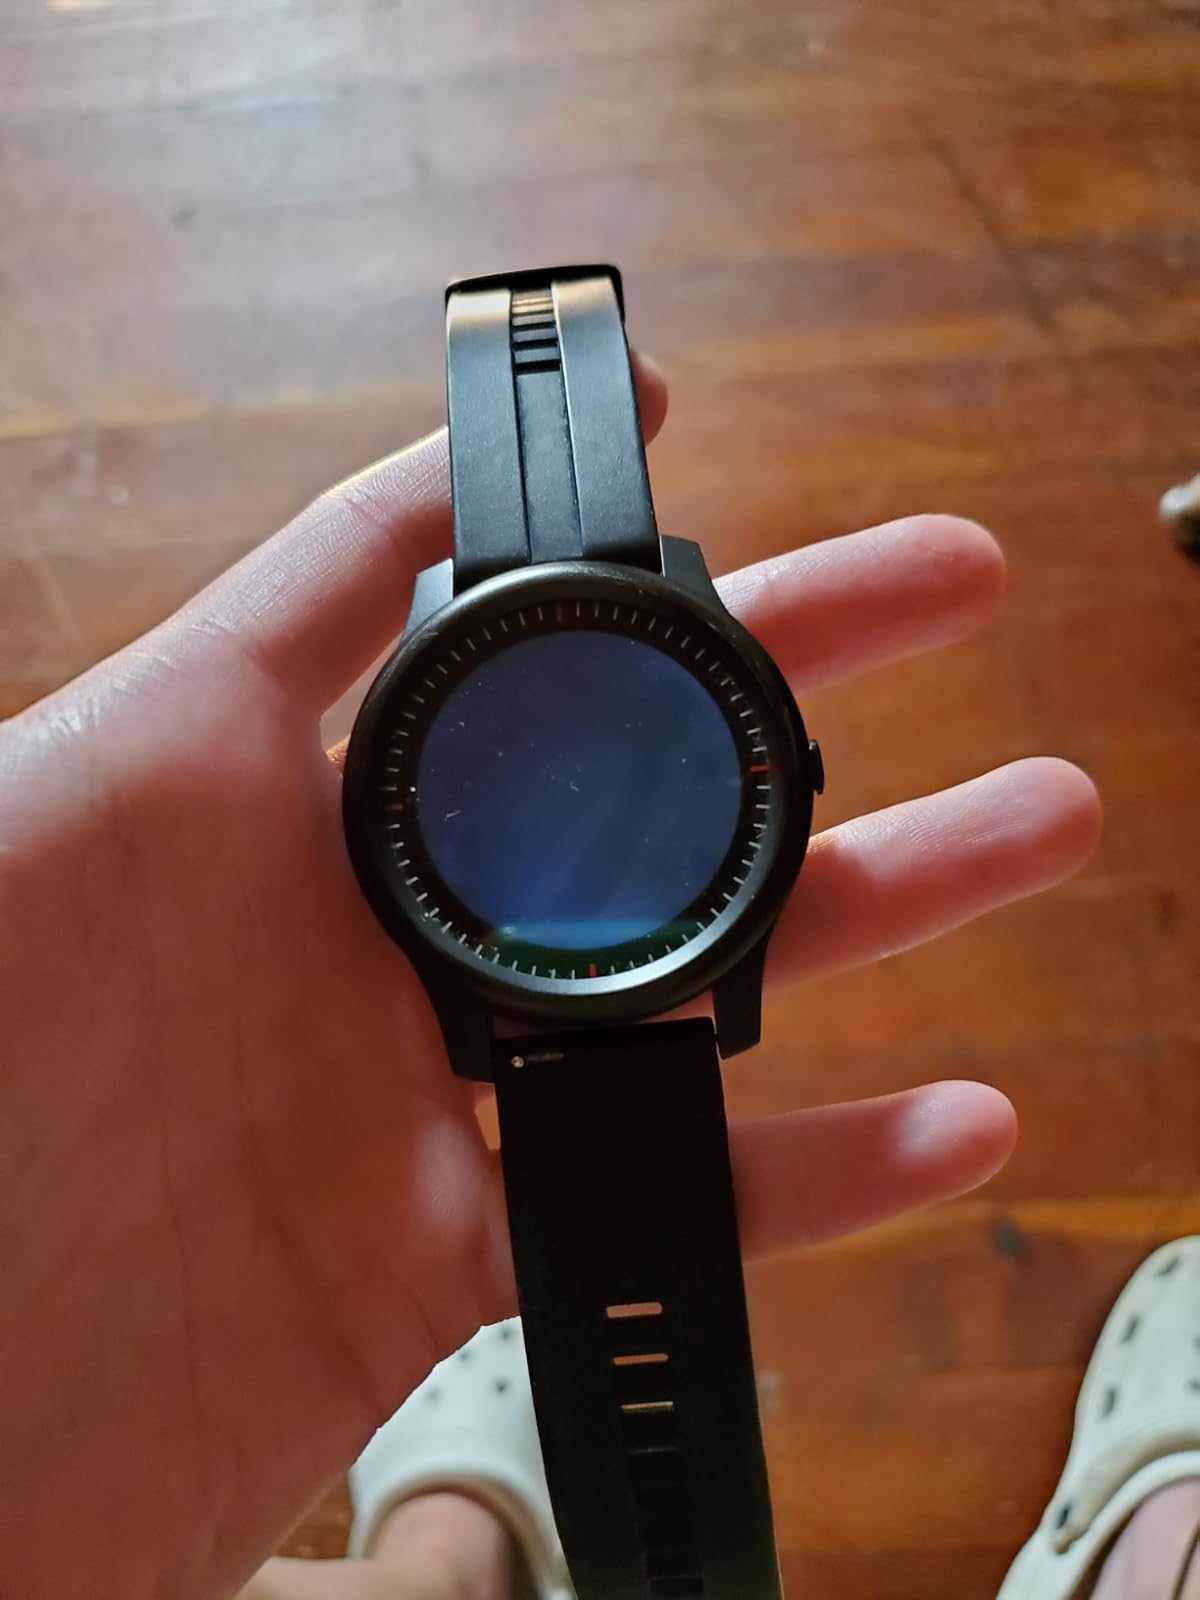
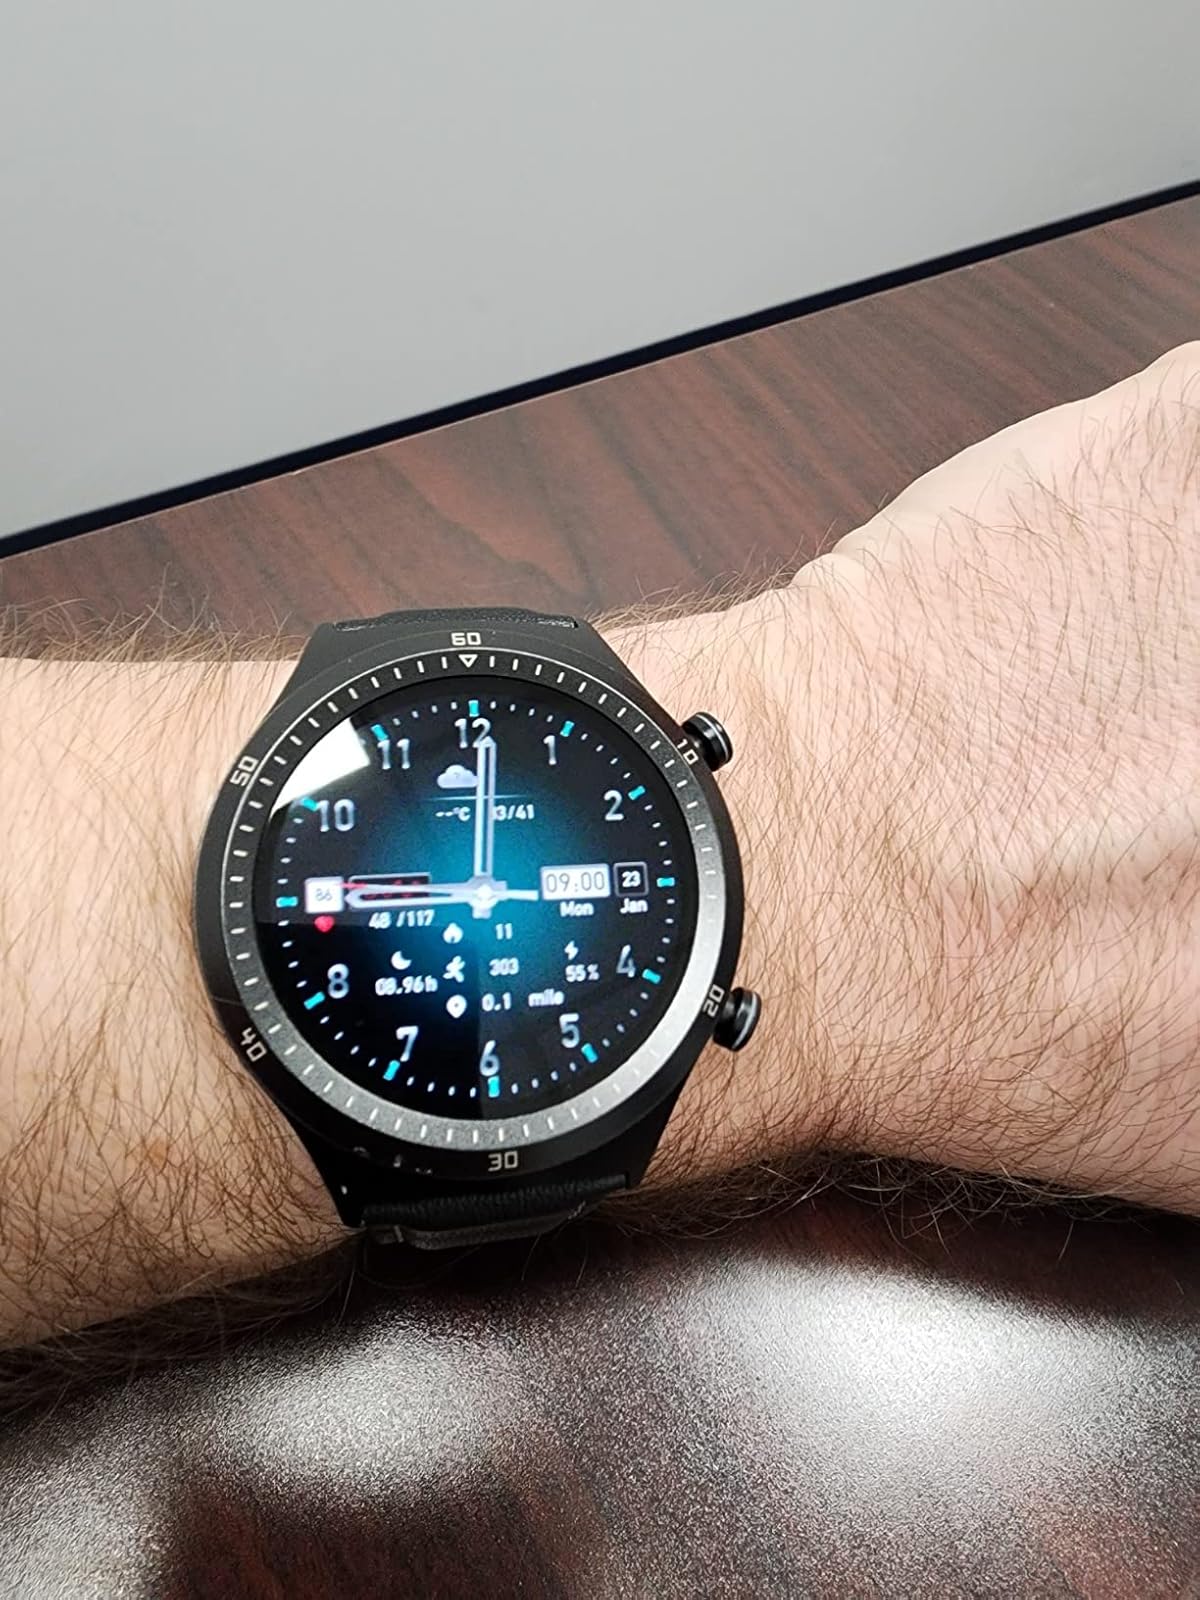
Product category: smartwatch
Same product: no